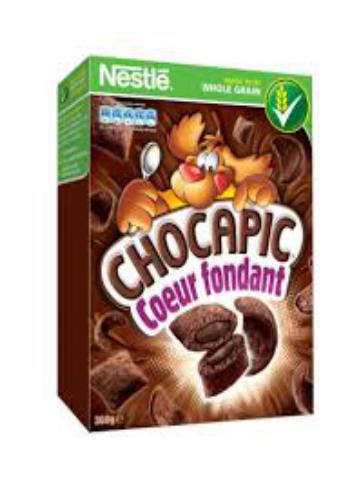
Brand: Chocapic
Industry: Food